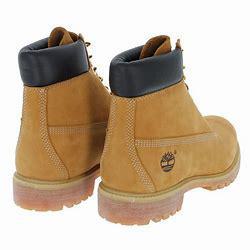
Brand: Timberland
Model: 6 Inch